Sodium

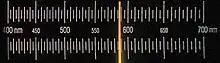
Emission spectrum for sodium, showing the D line

Sodium at standard temperature and pressure is a soft silvery metal that combines with oxygen in the air, forming sodium oxides. Bulk sodium is usually stored in oil or an inert gas. Sodium metal can be easily cut with a knife. It is a good conductor of electricity and heat.